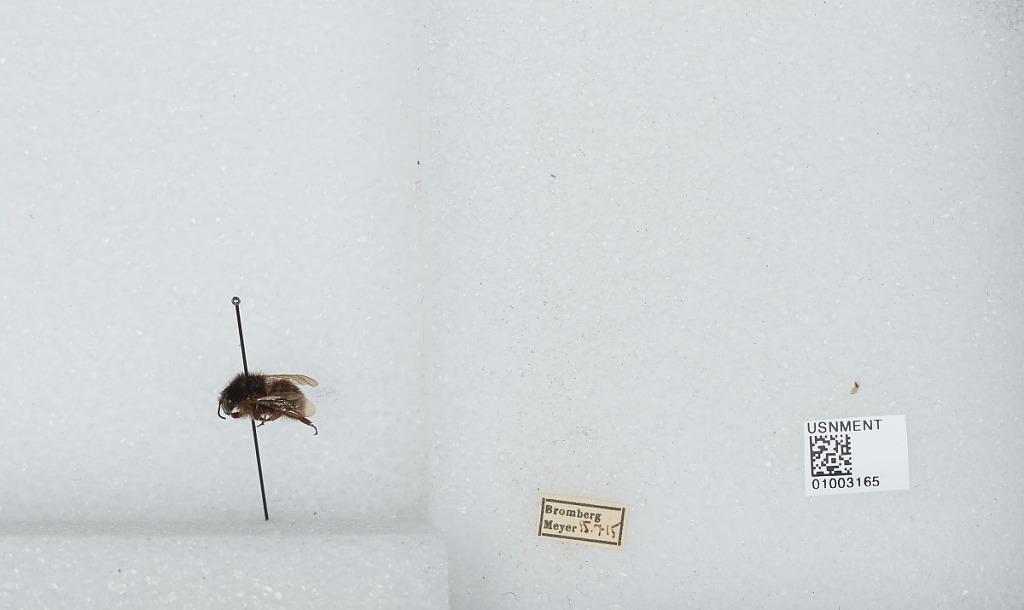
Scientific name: Bombus (Thoracobombus) humilis Illiger
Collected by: Meyer
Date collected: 1915-7-15
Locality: Bromberg